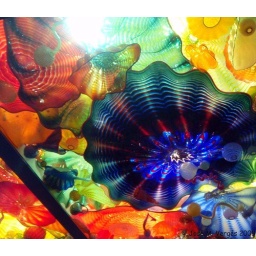
color flowers in glass